Pauline Lucca

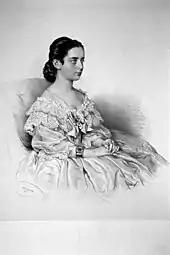
Pauline Lucca, lithography by Josef Kriehuber, 1862

In 1859, she made her début at Olmütz as Elvira in "Ernani". She then sang for a while in Prague and in 1861, having attracted the attention of Giacomo Meyerbeer, obtained an engagement at the Berlin State Opera, where her success was absolute for years. In 1863 Lucca made her first appearance in England, which country, as well as France and Russia, she subsequently visited often. Meyerbeer and Daniel Auber considered her unequalled, and the latter was so struck by her interpretation of the part of Zerlina in "Fra Diavolo" that he gave her the pen with which he had written the opera.